Ford Motor Company

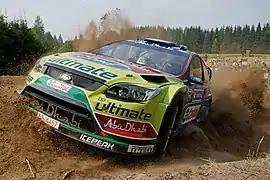
Jari-Matti Latvala driving the Ford Focus RS WRC 09 in 2010

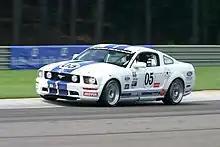
A GT racing version of the Ford Mustang, competing in the Koni Challenge in 2005

Ford has produced trucks since 1908, beginning with the Ford Model TT, followed by the Model AA, and the Model BB. Countries where Ford commercial vehicles are or were formerly produced include Argentina, Australia, Brazil, Canada (also badged as Mercury), France, Germany, India, Netherlands, Philippines, Spain (badged Ebro too), Turkey, UK (badged also Fordson and Thames), and the United States.